Mariliasuchus

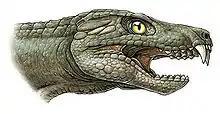
Reconstruction of the head of "Mariliasuchus amarali"

Mariliasuchus ("Marilia crocodile") is an extinct genus of Late Cretaceous notosuchian crocodyliforms found near Marilia, Brazil. The first bone remains were found and collected in 1995 by Brazilian paleontologist William Nava, in red rocks from the fossiliferous Adamantina Formation. Four years later, it was described as "Mariliasuchus amarali", by Brazilian paleontologists Ismar de Souza Carvalho and Reinaldo J. Bertini.